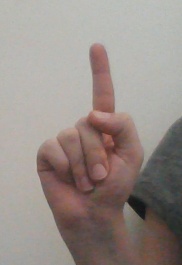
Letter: bb